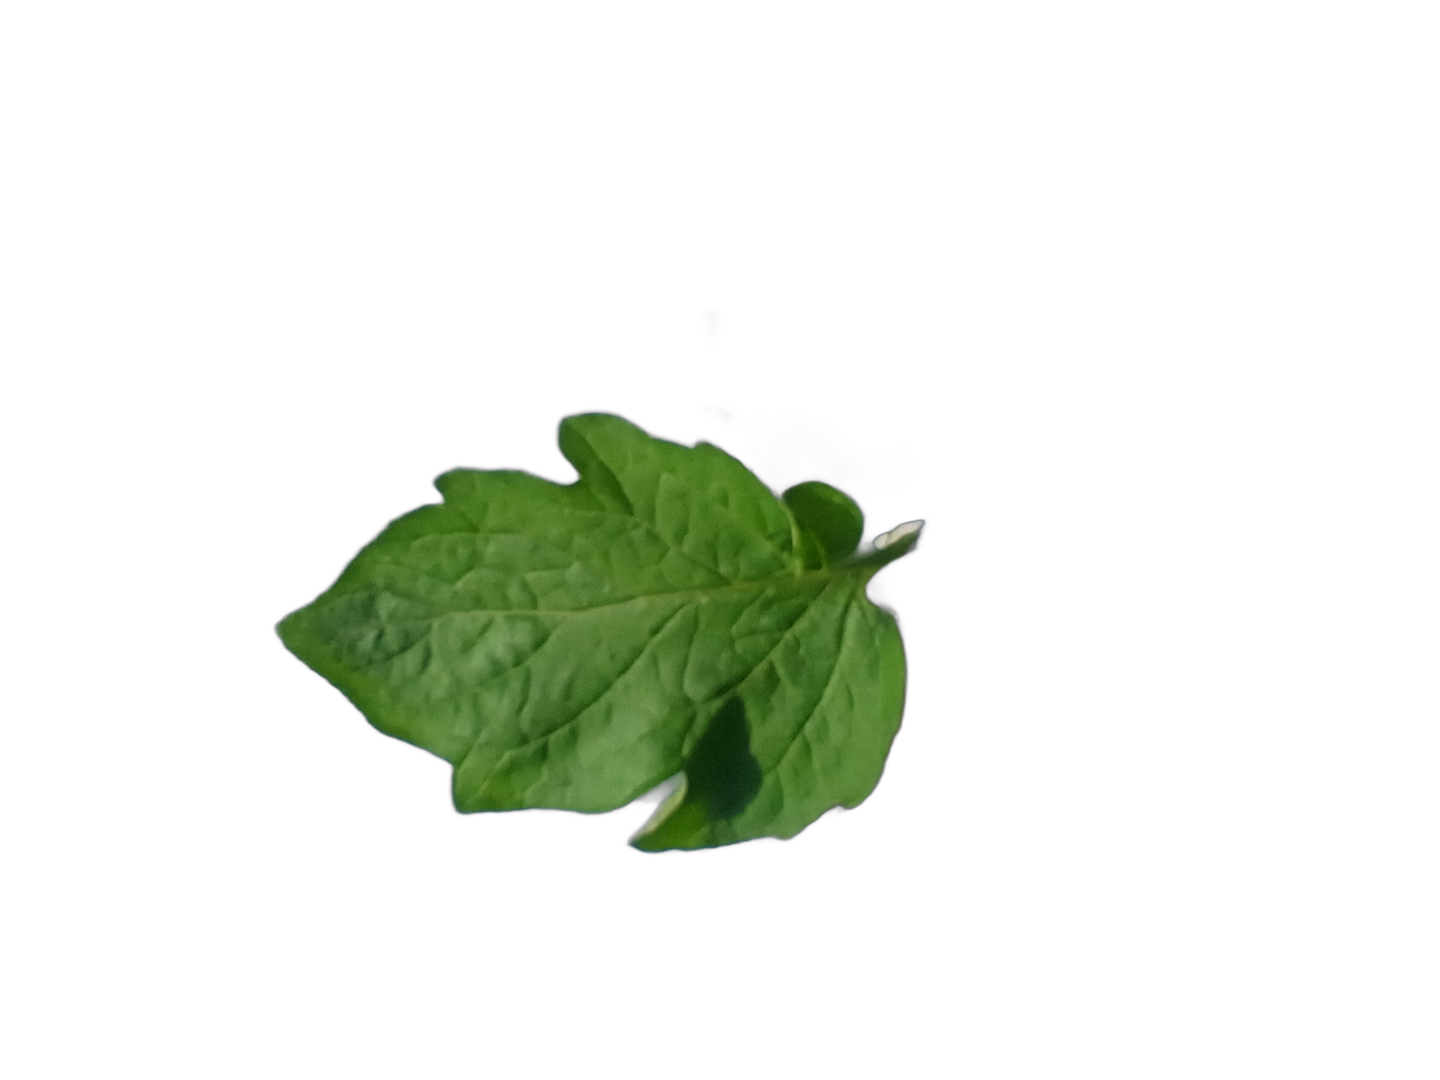
Crop: Tomato
Label: Healthy